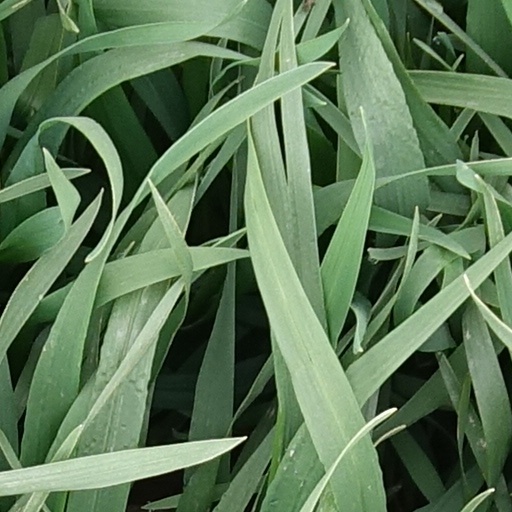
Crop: wheat